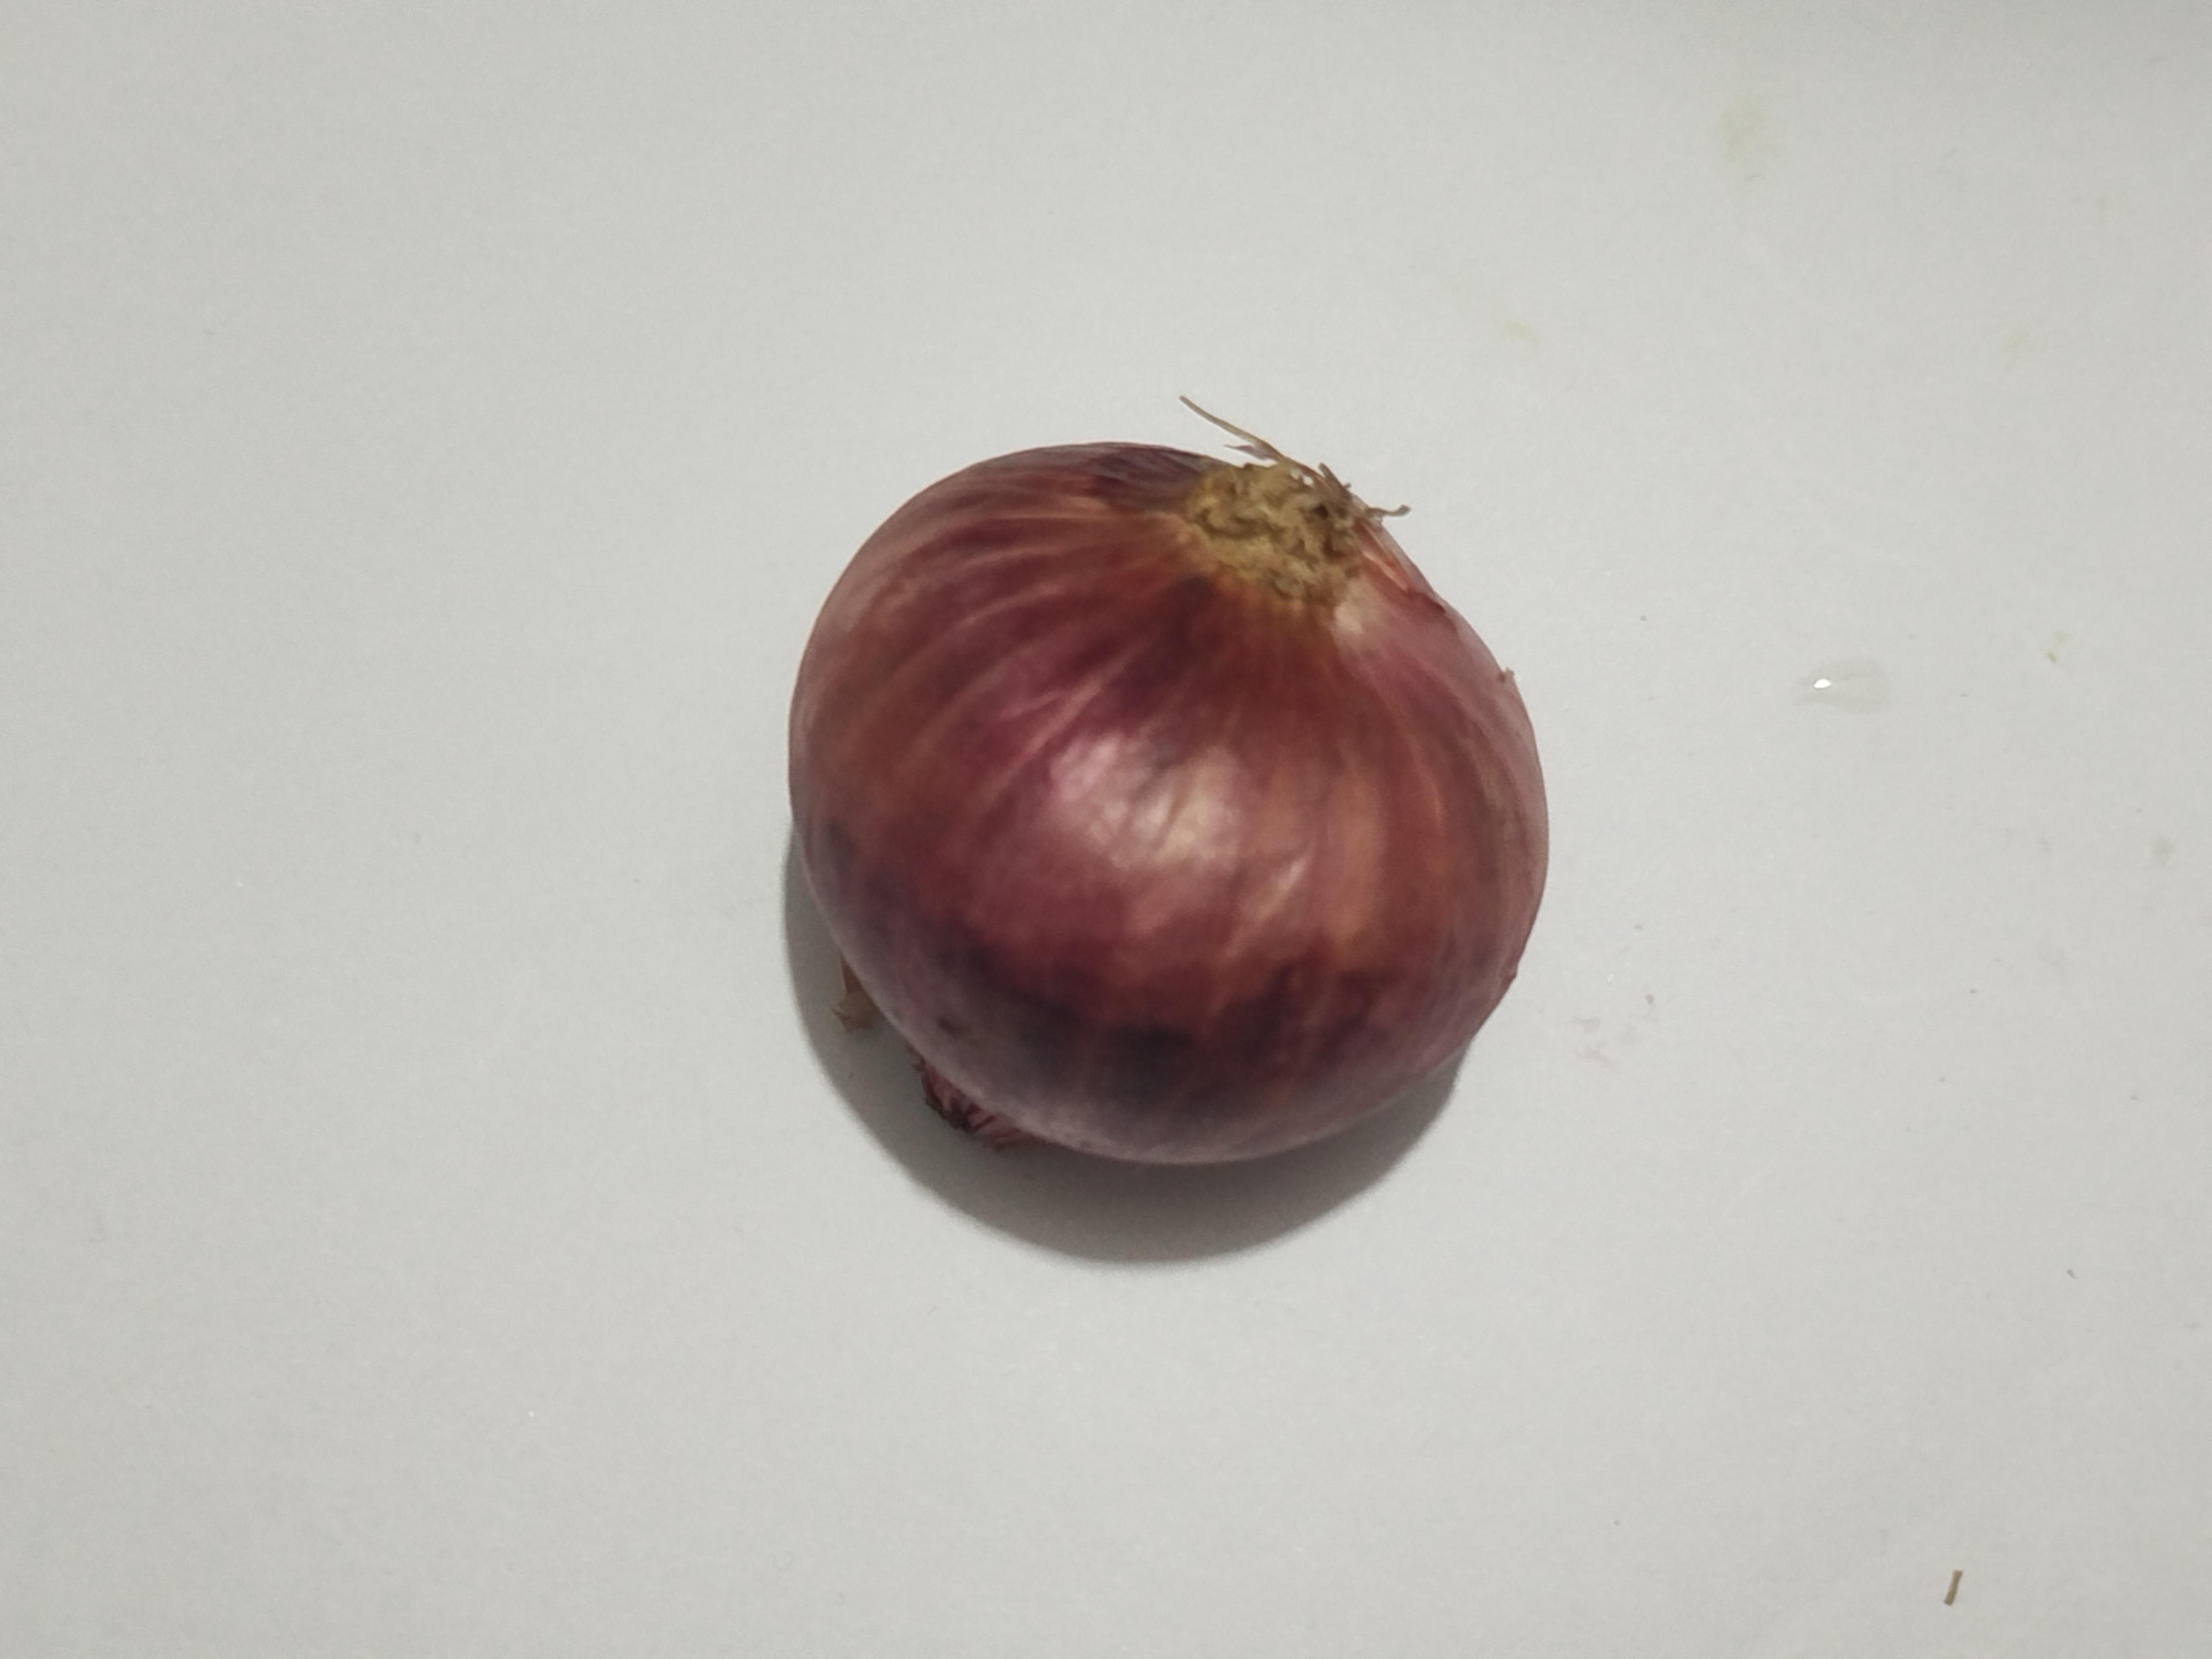
Label: Onion